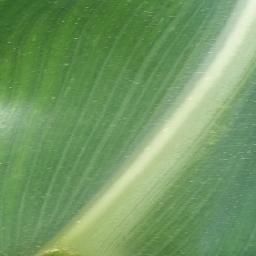
Label: Corn_(Maize)___Healthy